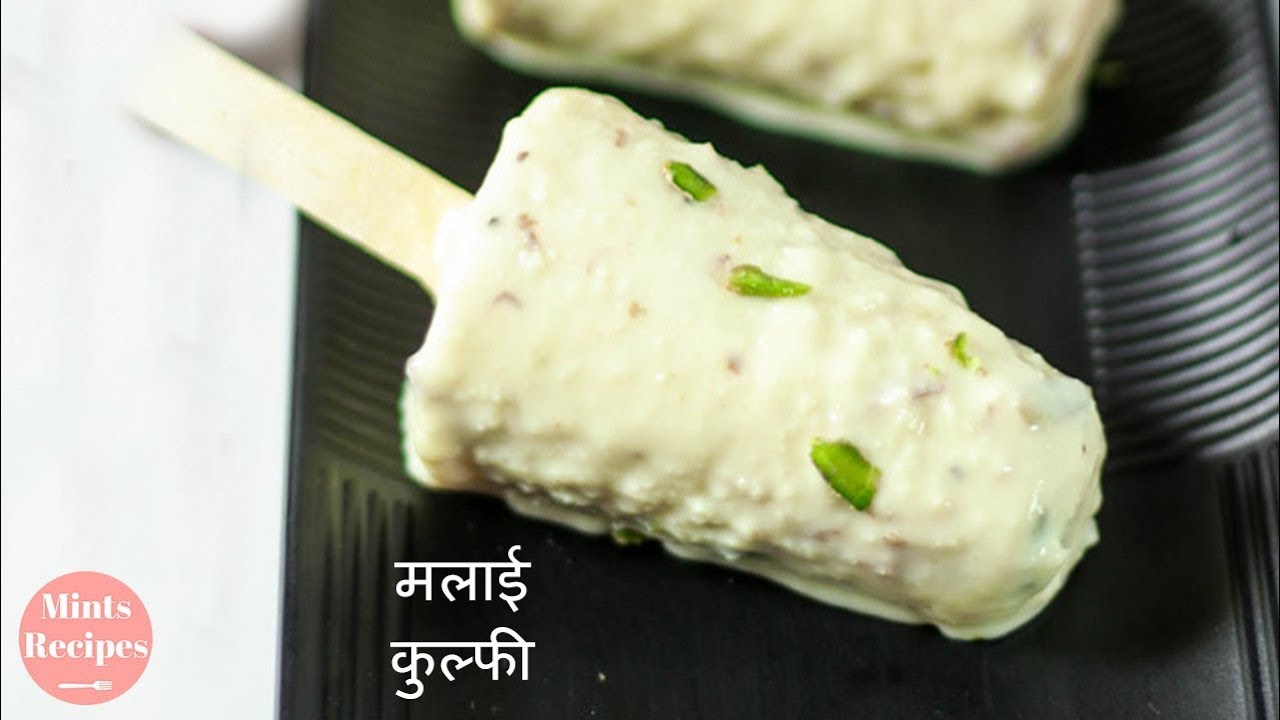
Dish: kulfi